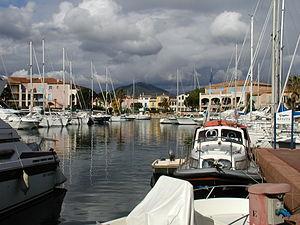
Cogolin est une commune française située dans le département du Var, en région Provence-Alpes-Côte d'Azur, entre Saint-Tropez et Sainte-Maxime.